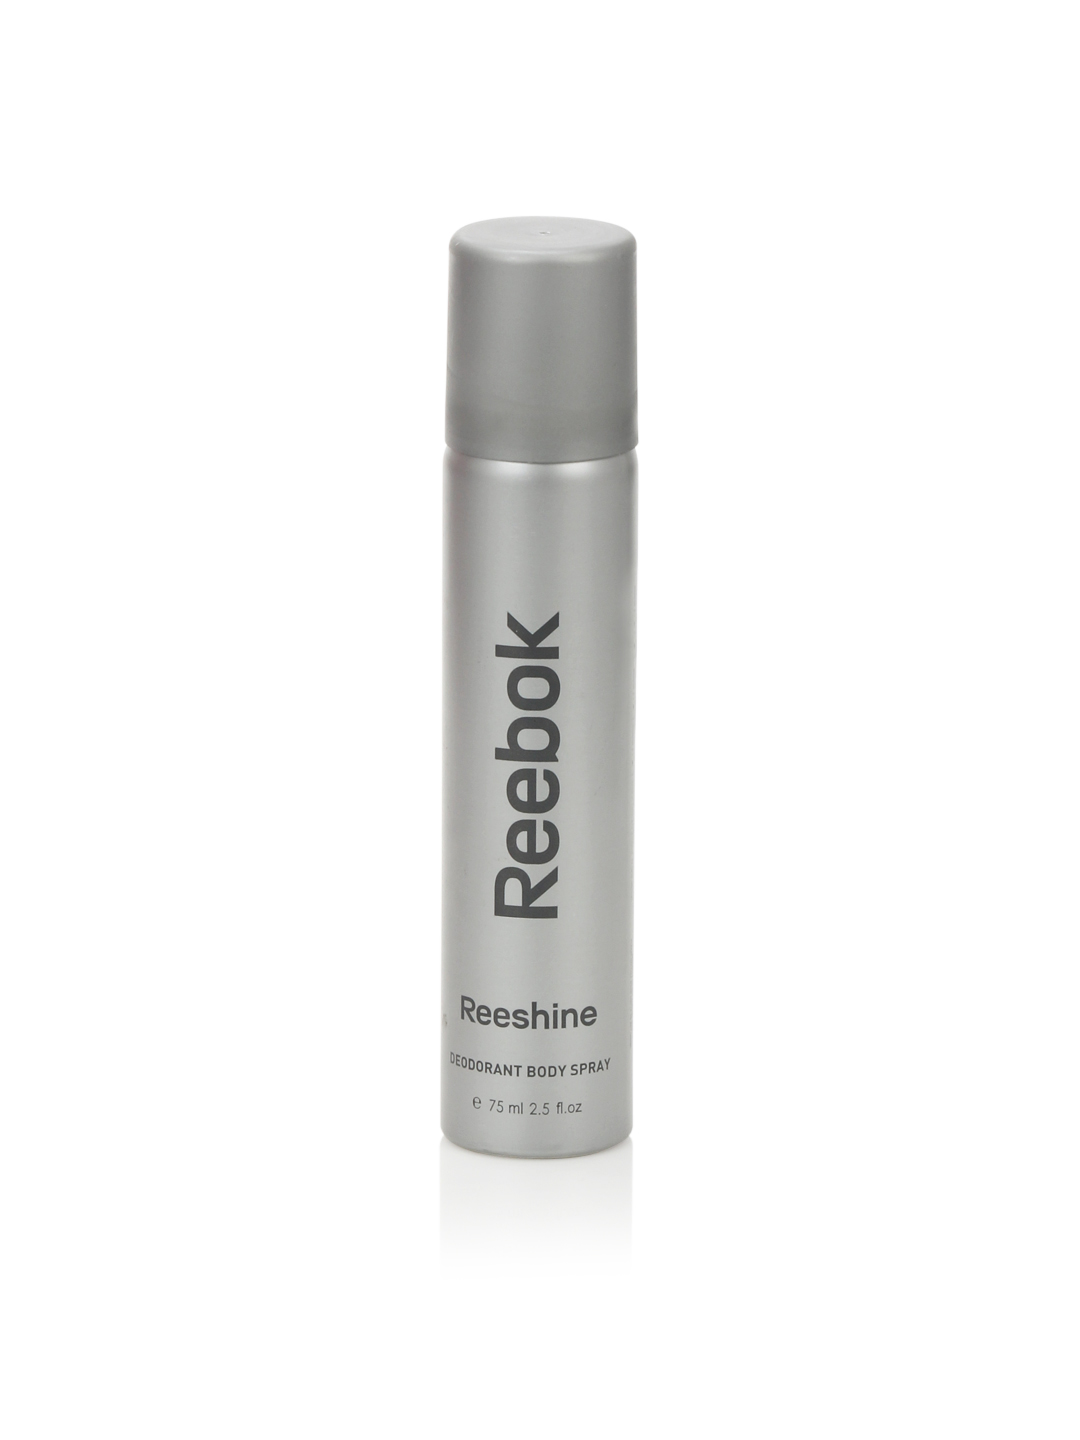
Reebok Women Reeshine Deo
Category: Personal Care / Fragrance / Deodorant
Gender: Women
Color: Grey
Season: Spring 2017
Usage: Casual